Hydrothermal vent

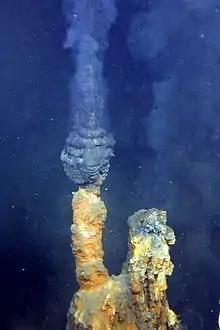
A black smoker known as The Brothers

In 2005, Neptune Resources NL, a mineral exploration company, applied for and was granted 35,000 km of exploration rights over the Kermadec Arc in New Zealand's Exclusive Economic Zone to explore for seafloor massive sulfide deposits, a potential new source of lead-zinc-copper sulfides formed from modern hydrothermal vent fields. The discovery of a vent in the Pacific Ocean offshore of Costa Rica, named the Medusa hydrothermal vent field (after the serpent-haired Medusa of Greek mythology), was announced in April 2007. The Ashadze hydrothermal field (13°N on the Mid-Atlantic Ridge, elevation -4200 m) was the deepest known high-temperature hydrothermal field until 2010, when a hydrothermal plume emanating from the Beebe site (elevation -5000 m) was detected by a group of scientists from NASA Jet Propulsion Laboratory and Woods Hole Oceanographic Institution. This site is located on the 110 km long, ultraslow spreading Mid-Cayman Rise within the Cayman Trough.